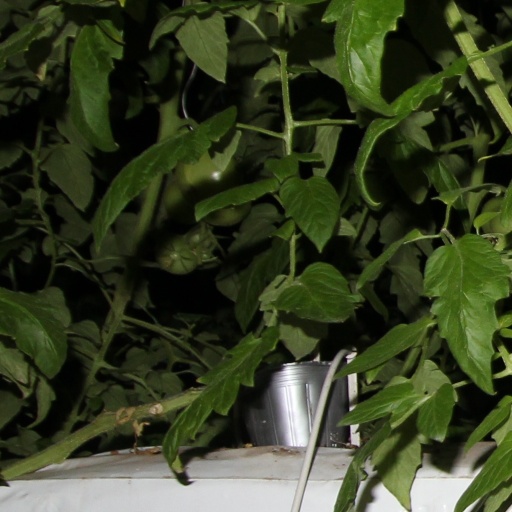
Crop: tomato